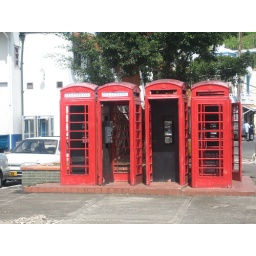
The sight of these four red telephone boxes left me temporarily confused in Grenada!